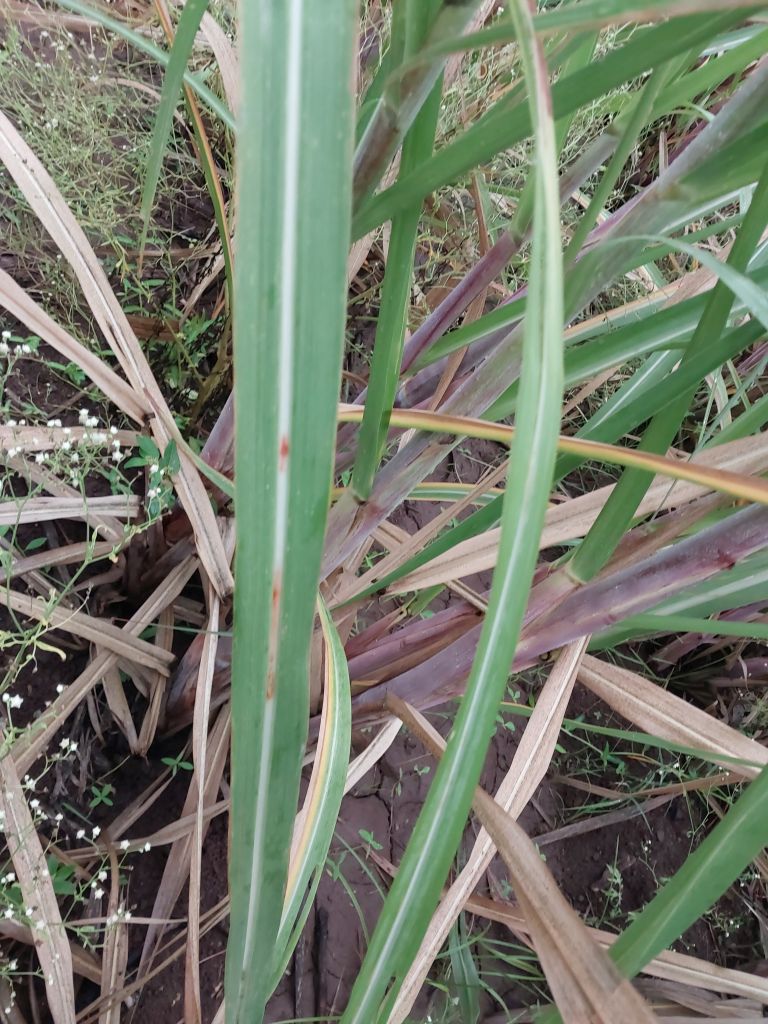
Label: Brown Spot